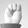
ASL letter: M